Richard Gough (Welsh footballer)

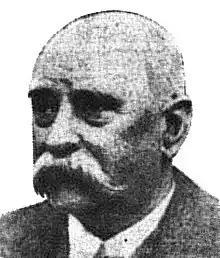

Richard Thomas Gough (April–June 1859 – 2 February 1934) was an English Wales international footballer. He was part of the Wales national football team, playing 1 match on 12 March 1883 against Scotland.